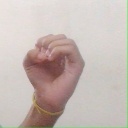
अक्षर: ऊ